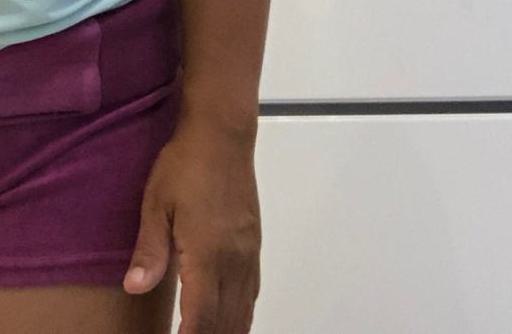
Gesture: no_gesture